National Theatre (Thailand)

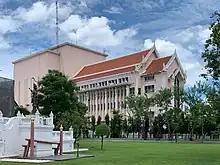
The National Theatre, as seen from Bangkok National Museum

The National Theatre is a performing arts venue in Bangkok's Phra Nakhon District. It opened in 1965, and operates as a government agency under the Office of Performing Arts of the Fine Arts Department. Today, it is best known for traditional performances, especially of the "khon" masked dance.